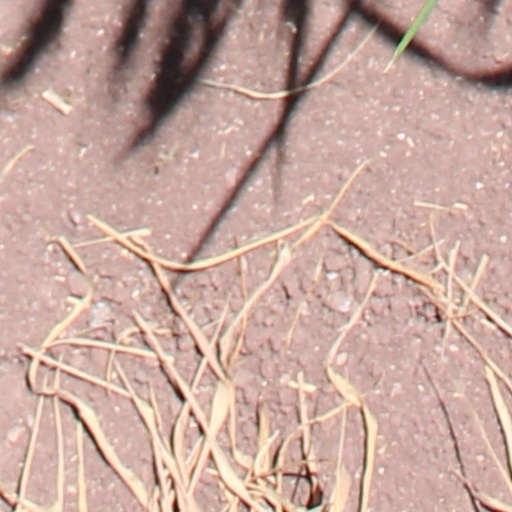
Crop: wheat